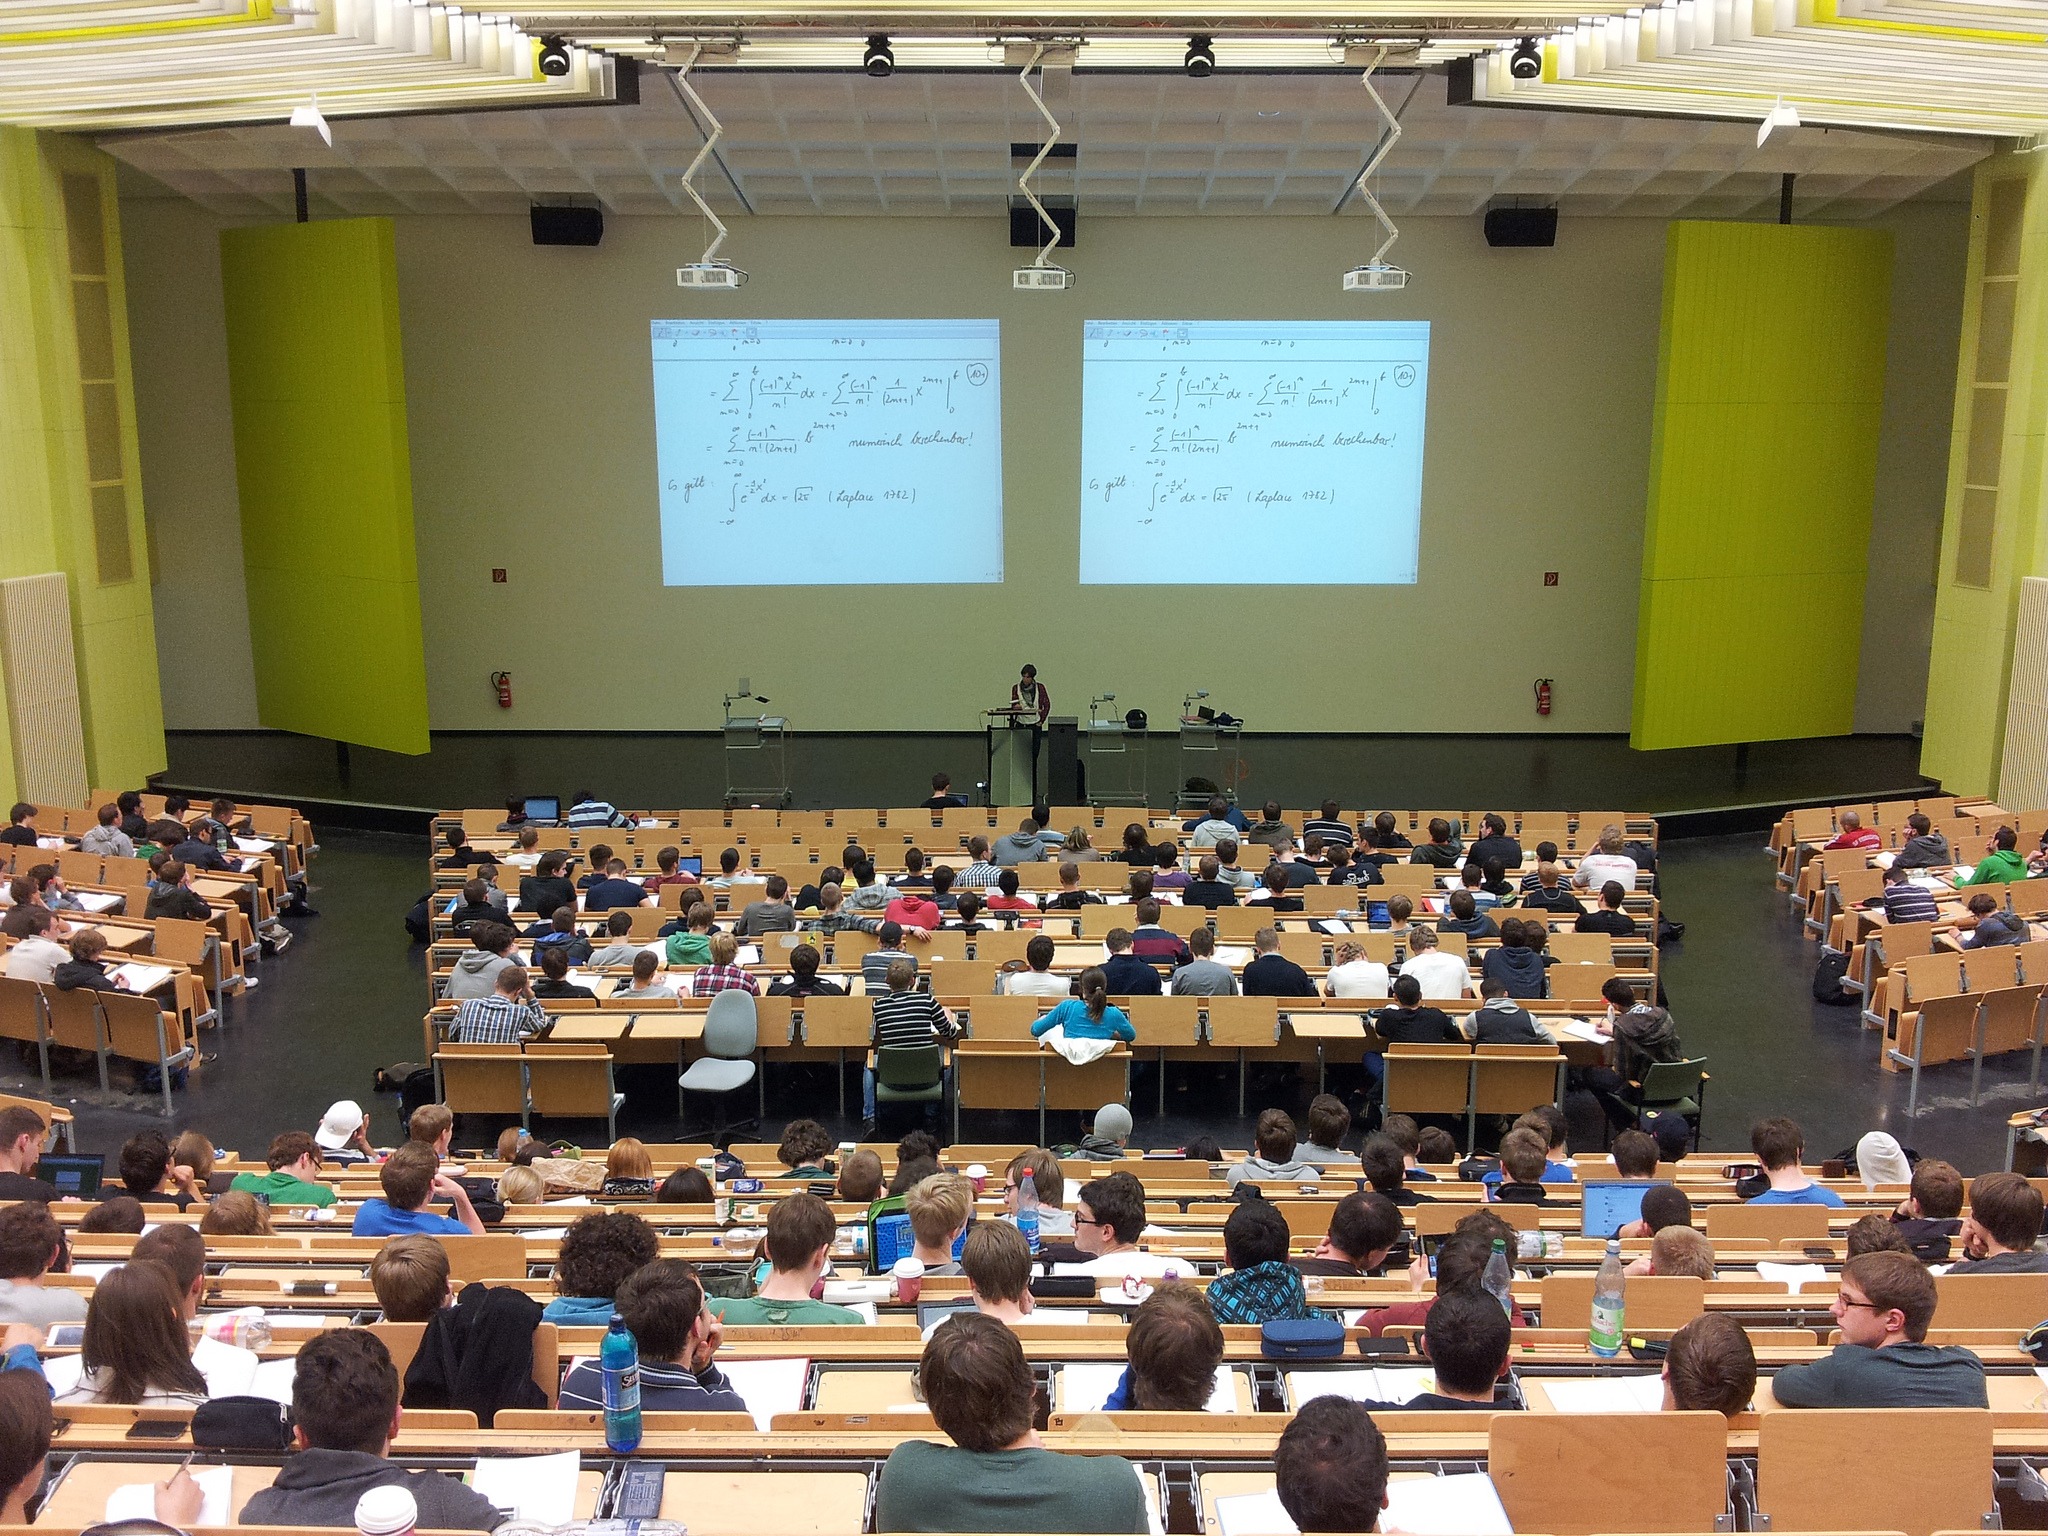
people, auditorium, meeting, sitting, student, education, classroom, indoors, study, university, school, learn, lecturer, studying, campus, class, lecture, college, convention, seminar, academic conference